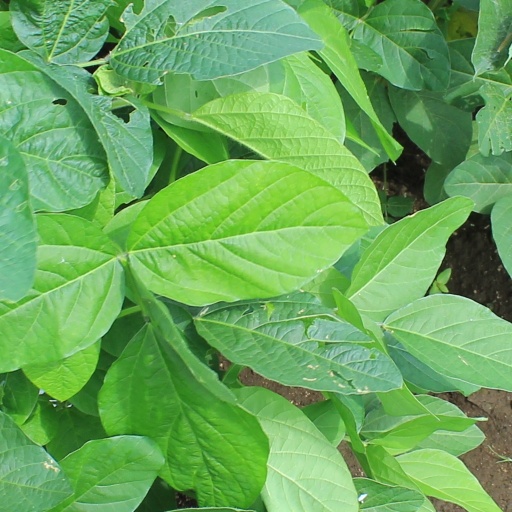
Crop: soybean